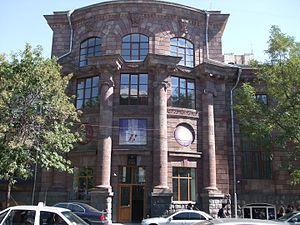
La Bibliothèque nationale d'Arménie, ainsi dénommée depuis 1990, est la bibliothèque nationale de la république d'Arménie, fondée en 1832 à Erevan, alors protectorat de l'Empire russe.